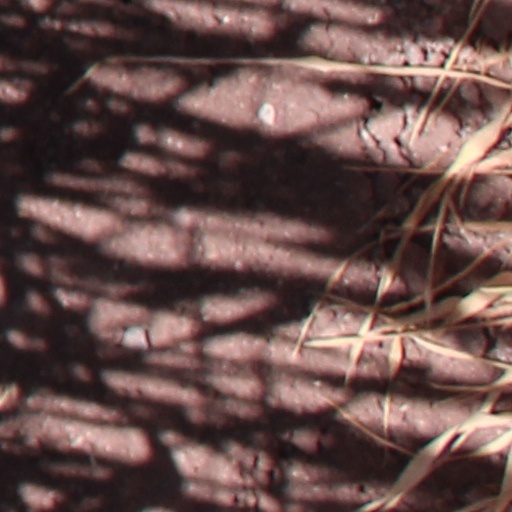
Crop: wheat